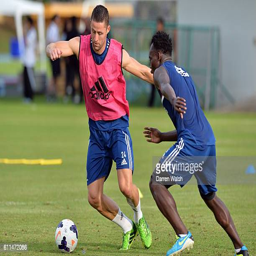
football player during a training session